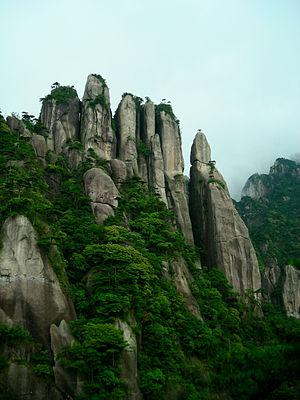
Cet article recense les sites inscrits au patrimoine mondial en Chine.